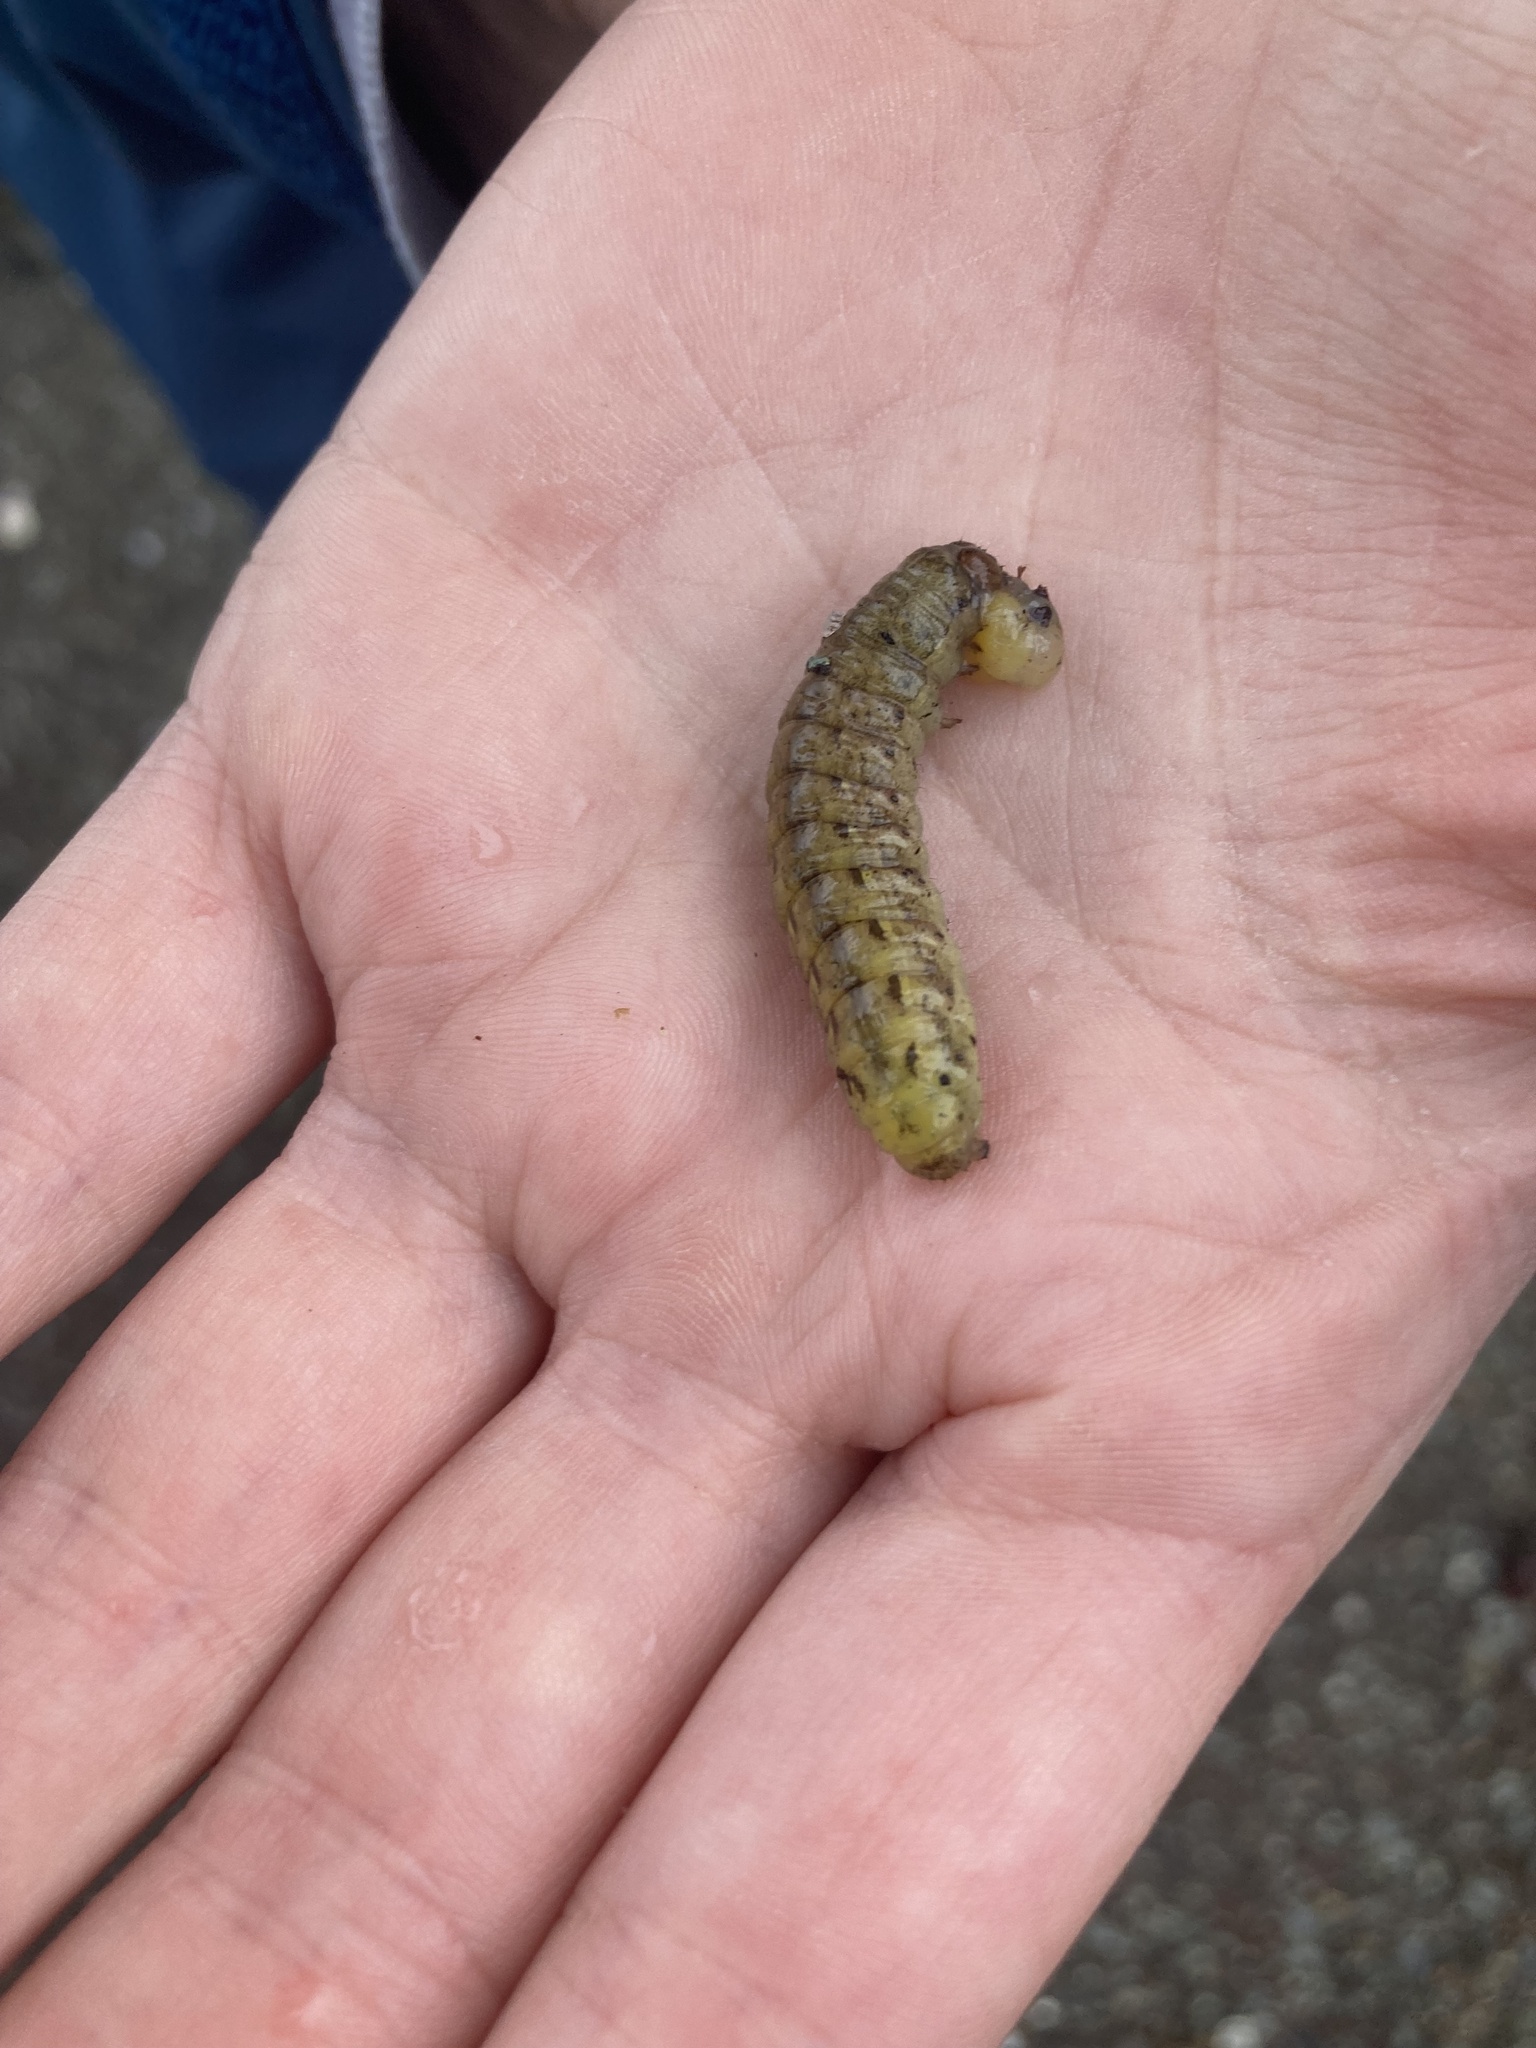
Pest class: cutworms